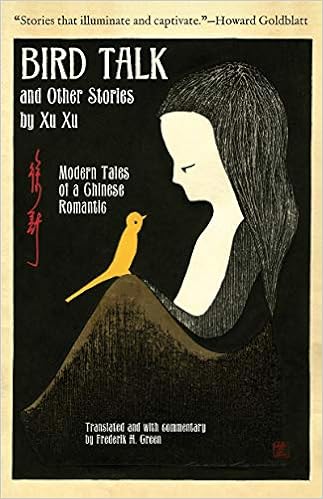
Bird Talk and Other Stories by Xu Xu: Modern Tales of a Chinese Romantic
Category: Books
Review "An excellent and much needed contribution to the field of Chinese and comparative literary studies that provides reading pleasure as well as fertile ground for further literary research and discussion." — Birgit Linder, Chinese Literature Today " Bird Talk not only reintroduces an ingenious author to the forgetful readership of modern Chinese literature but also makes an insightful contribution to the study of Hong Kong literature and other cultural productions during the Cold War. Green’s introduction, translation, and commentary present Xu Xu’s works from the innovative lens of neo-romanticism, one of the least-visited topics in the study of modern Chinese fiction." — Chris Song, Modern Chinese Literature and Culture "This well-conceived volume tells us much about Xu Xu, the times in which he lived, and it is a delight to read." — The Journal of Chinese Humanities "In Xu Xu’s stories, the narrators can recall the time that’s gone, and through their sorrow find “luster and warmth”." — The Asian Review of Books "Mystical, other-worldly, and fascinating." — The Portland Book Review "Beautifully crafted with deep feeling and great skill, [Xu Xu's stories] shine with a brilliance that dazzles." — Yuan-tsung Chen, author of The Secret Listener: An Ingenue in Mao's Court "Written in a witty, light-hearted tone, the story high­lights how Hong Kong was romanticised as a city of new beginnings and businesses – a place where diligence, hard work and integrity could pay off. This is where many like Xu Xu, sick with longing and trauma and facing a harsh new world, could begin to heal themselves." — South China Morning Post "This volume of Xu Xu’s fiction is not only a welcome and highly anticipated addition to the must read list of Chinese literature, but will also captivate many contemporary minds who, faced with this trying age, long for “metaphysical sanctuaries” and reversals between the fantastic and the real." — Pu Wang, Rocky Mountain Review "This outstanding anthology, with its informative, engaging, and well-argued introduction and afterword, can be at once a welcome source and textbook for scholars and students who are interested in twentieth-century Chinese literature and global literary modernity, and an enjoyable and pleasant book for all readers, who will certainly be deeply touched by the imaginative splendor and otherworldly sanctuaries that Xu Xu’s stories create." — Yanhong Zhu, China Review International "Unknown writers are only unknown to those who cannot read them. Windows open when a translator unlocks them. That has happened here. Green’s engaging translation of stories by novelist Xu Xu allows readers of English to understand—finally—why he is so popular and important in China and Hong Kong. The collection includes a wide, wonderful range of topics, times, geographies, and styles. These are stories that illuminate and captivate." — Howard Goldblatt, a Guggenheim Fellow, is an internationally renowned translator of Chinese fiction, including the novels of Mo Yan, the 2012 winner of the Nobel Prize for Literature "With style, humor, warmth, and pathos, Xu Xu turned the mid-century Chinese experience of revolution, war, and displacement into compulsively readable pop modernist romances. In this volume of translations, Frederik Green brings this unique and imaginative modern voice and his world to vivid life for English readers for the first time." — Andrew F. Jones, Louis B. Agassiz Professor of Chinese, University of California, Berkeley "Xu Xu was a writer poised between worlds, a chronicler of exile and diaspora, witness to the vibrant ferment of a British Hong Kong, and the phantoms that haunt what was once a Japanese Taiwan. Foreshadowing many a Chinese ghost story, and foreseeing many a cross-cultural romance, Xu’s stories were both snapshots of the past and uncannily visionary predictions of our present." — Jonathan Clements, author of A Brief History of China "One of the most widely read Chinese authors of the mid-20th century finally available in English translation. A delight for scholars and general readers." — Chris Wen-chao Li, D.Phil., Oxford University. Professor of Chinese Linguistics, San Francisco State University "Xu Xu’s fiction opens a window onto Shanghai’s roaring 1930s, China’s War of Resistance against Japan, and the post-war experience of Chinese exiles in Hong Kong. Highly recommended." — Jianye He, Librarian for Chinese Collections, University of California, Berkeley "An intriguing selection of short fiction by one of the great storytellers of modern China and postwar Hong Kong, elegantly translated and prefaced with an insightful and engaging introduction." — Jennifer Feeley, Ph.D, Yale University and translator of Xi Xi’s Not Written Words About the Author Xu Xu 徐訏 (1908-1980) was an influential Chinese writer who enjoyed tremendous popularity throughout the late 1930s and 1940s. After graduating from Peking University in 1931 he moved to Shanghai in 1933 to begin his literary career. He left for Paris to continue his studies in 1936 and returned to China during the war against Japan. He left for Hong Kong in 1950, and in his later fiction from Hong Kong he mostly explored the theme of nostalgia experienced by countless Chinese displaced during the civil war. Xu Xu's works were banned on the mainland from 1949 until the 1980s, and his work is now widely read in China and a frequent source material for television and the stage. In Hong Kong Xu Xu edited several literary journals and taught Chinese literature at different colleges and universities, eventually chairing the Chinese Department at Hong Kong Baptist University until his death in 1980.Frederik H. Green is associate professor of Chinese at San Francisco State University. He is the author of numerous articles and book chapters on the literature and culture of the Qing dynasty and the Republican Period, Sino-Japanese cultural relations, post-socialist Chinese cinema, and contemporary Chinese art. He holds a BA in Chinese Studies from Cambridge University and an MPhil and PhD in Chinese literature from Yale University.
Features: Xu Xu 徐訏 (1908-1980) was one of the most widely read Chinese authors of the 1930s to 1960s. His popular urban gothic tales, his exotic spy fiction, and his quasi-existentialist love stories full of nostalgia and melancholy offer today’s readers an unusual glimpse into China’s turbulent twentieth century. | These translations--spanning a period of some thirty years, from 1937 until 1965--bring to life some of Xu Xu’s most representative short fictions from prewar Shanghai and postwar Hong Kong and Taiwan. | The Afterword illustrates that Xu Xu’s idealistic tendencies in defiance of the politicization of art exemplify his affinity with European romanticism and link his work to a global literary modernity.